Little (surname)

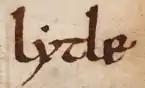
"lȳtle", an Old Anglo-Saxon term for little things

Little is a surname in the English language. The name is derived from the Middle English "littel" and the Old English "lȳtel", which means "little". In some cases, the name was originally a nickname for a little man. In other cases, the name was used to distinguish the younger of two bearers of the same personal name. Early records of the name include: "Litle", in 972; "Litle", in about 1095; and "le Lytle", in 1296. The surname has absorbed several non English-language surnames. For example, "Little" is sometimes a translation of the Irish "Ó Beagáin", meaning "descendant of "Beagán"". "Little" can also be a translation of the French "Petit" and "Lepetit", as well as other surnames in various languages with the same meaning ("little"), especially the German name Klein during World War II.